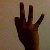
The image shows a hand gesture representing the number 9 in Indian Sign Language.